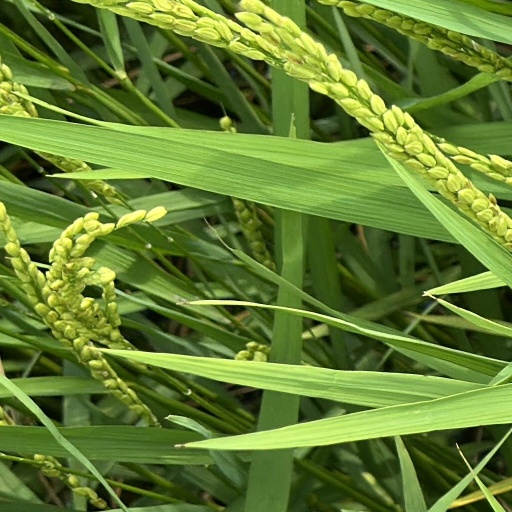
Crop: rice